Nice Nailantei Leng'ete

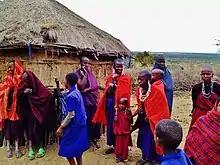
Maasai villagers, 2013

In the Maasai culture, women are not allowed to address village elders, but when Leng’ete attended a sexual health class sponsored by Amref Health Africa, she asked the village leaders to let her share with the community what she had learned. The village elders allowed her to speak only to the younger men of the village, but none of the men were interested in listening to her. "No girl had been courageous enough before to challenge the status quo, to challenge men," according to Douglas Meritei, one of those men. Len'ete would not give up, and kept trying to speak to the younger men for the next two years. Eventually, the elders of the village told the young men to sit with her, but only three of those men would speak to her.